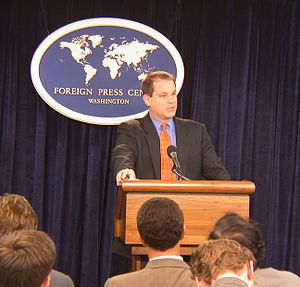
Un porte-parole est une personne dont le rôle est de prendre la parole au nom des autres.
Le Conseil de sécurité nationale est une organisation administrative dépendant directement du président des États-Unis. Il a un rôle de conseil, de coordination et parfois d’impulsion sur les sujets de politique étrangère, de sécurité nationale, et plus généralement sur l’ensemble des questions stratégiques. Il est en cela un acteur peu connu, mais majeur, parfois prédominant, de la politique étrangère des États-Unis.